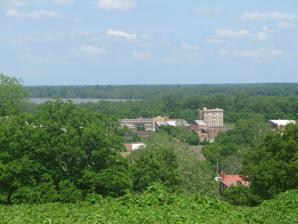
Building: Helena batteries
Country: United States of America
Year built: 1863
19th century fortifications in Arkansas, United States United States historic place Helena batteries U.S. National Register of Historic Places View of Helena from Battery C Park Helena batteries Location in Arkansas Location Helena (present-day Helena-West Helena ), Arkansas Coordinates 34°31′32.8″N 90°35′51.9″W / 34.525778°N 90.597750°W / 34.525778; -90.597750 Area 10 acres (4.0 ha) Built 1863 (162 years ago) ( 1863 ) NRHP reference No. 78000615 Added to NRHP December 1, 1978 The Helena batteries , also known as the Union batteries at Helena , is a series of fortifications that were built in Helena (present-day Helena-West Helena ), Arkansas . The earthworks were hastily erected in 1863 by Federal occupation forces during the American Civil War . The four hilltop batteries —A, B, C, and D—overlooked the roads leading into the town and played a significant role in the Battle of Helena that resulted in a strategic Union victory and secured the Arkansas side of the Mississippi River for the United States . Listed individually in the National Register of Historic Places , the batteries are part of the Helena Battlefield. History Helena, Arkansas, is strategically located at the southern end of Crowley's Ridge , a geographic formation providing significant views over the Mississippi River. It was occupied by the Union army in 1862, and was used by them as a staging point for supporting troops in the Siege of Vicksburg, Mississippi , which began in May 1863. These occupation forces constructed a ring of defenses around the town to guard the major land approaches, and control the high ground overlooking Fort Curtis its major base just west of the town. The Union navy controlled the river, with the USS Tyler stationed nearby. The defenses built by the forces commanded by General Benjamin Prentiss at Helena included artillery batteries, rifle pits, and abatis . Main article: Battle of Helena Confederate military leaders at Little Rock, Arkansas , planned a land offensive in June 1863 to retake the town of Helena and cut the Union supply line, relieving the pressure on besieged city of Vicksburg . Under the overall command of Lieutenant-General Theophilus H. Holmes , Confederate forces launched an attack on Helena on July 4, 1863, the same day that Vicksburg was surrendered to Union forces. Prentiss ordered the construction of these four batteries in response to increased Confederate activity in the surrounding area in late June. The coordination of the separate elements of the Confederate attack were frustrated by felled trees laid across the approach roads by the defenders, and were eventually subjected to fire from all four batteries, as well as from the supporting Navy ships. Although the Confederates successfully took Battery C, fire from the other three drove them back. An assault on Battery D reached its rifle pits, but got no further. The Confederates suffered more than 1,600 casualties, as compared to 239 for Union forces. Sites Battery A Battery A is located on a 4-acre (1.6 ha) parcel at 34°32′15″N 90°35′33″W / 34.53750°N 90.59250°W / 34.53750; -90.59250 ( Battery A ) , atop Rightor Hill northwest of the junction of Adams and Columbia Street.  This battery overlooked the Old St. Francis Road and the Sterling Road.  It was manned by the 33rd Missouri and the 29th Iowa , who easily repulsed forces led by General John S. Marmaduke that were trying to take it. Battery B Battery B is located on a 1-acre (0.40 ha) parcel at 34°32′2″N 90°35′51″W / 34.53389°N 90.59750°W / 34.53389; -90.59750 ( Battery B ) , atop Carvill Hill northeast of the junction of Liberty Street and Summit Road, and several hundred yards southwest of Battery A.  It overlooked the Upper St. Francis Road, and was manned by members of the 33rd Missouri.  This battery was never itself endangered, and fired on Confederate forces attempting to reach Batteries A and C. Battery C Battery C was located on what is locally called Graveyard Hill, south of Clark and west of York Street ( 34°31′29″N 90°35′39″W / 34.52472°N 90.59417°W / 34.52472; -90.59417 ( Battery C ) ), and is now a city park.  The hill exhibits few surviving remnants of the intense fighting that took place here, because a significant portion of its eastern slope was removed in the 1930s for the construction of levees, and erosion has claimed most of the evidence on the hilltop of the earthworks and rifle pits.  Battery C was manned by members of the 33rd Missouri, and provided supporting fire for the other positions in the early stages of the battle, until the Confederates began a direct assault on it.  Its large guns were spiked by the Union forces before they withdrew, and established a defensive line about 250 yards (230 m) east of the summit.  This area was the subject of intense fighting, and bombardment from the other three batteries and the gunboats.  Confederate attempts to carry the assault to Fort Curtis and Battery D were turned back, and they withdrew from the battery before they had a chance to bring up their own artillery. Battery D Battery D stands on Hindman Hill, off Military Road southwest of downtown Helena ( 34°31′5″N 90°35′22″W / 34.51806°N 90.58944°W / 34.51806; -90.58944 ( Battery D ) ), and overlooks the main road between Helena and Little Rock . Of the four batteries, it is the one that is the best preserved, with its earthworks and rifle pits still evident near the crest of the hill.  The battery was manned by Union forces from Iowa, Missouri, and Indiana, and was the target of a Confederate assault launched at daybreak by Arkansas forces commanded by Brigadier General James F. Fagan .  They successfully penetrated three levels of rifle pits despite withering fire from batteries C and D.  Reinforcements sent to support the assault from Battery C were repulsed, and Fagan was ordered to withdraw.  His orders did not reach all of his men, however, and a pocket of Confederates was surrounded and captured as a result. See also National Register of Historic Places listings in Phillips County, Arkansas References